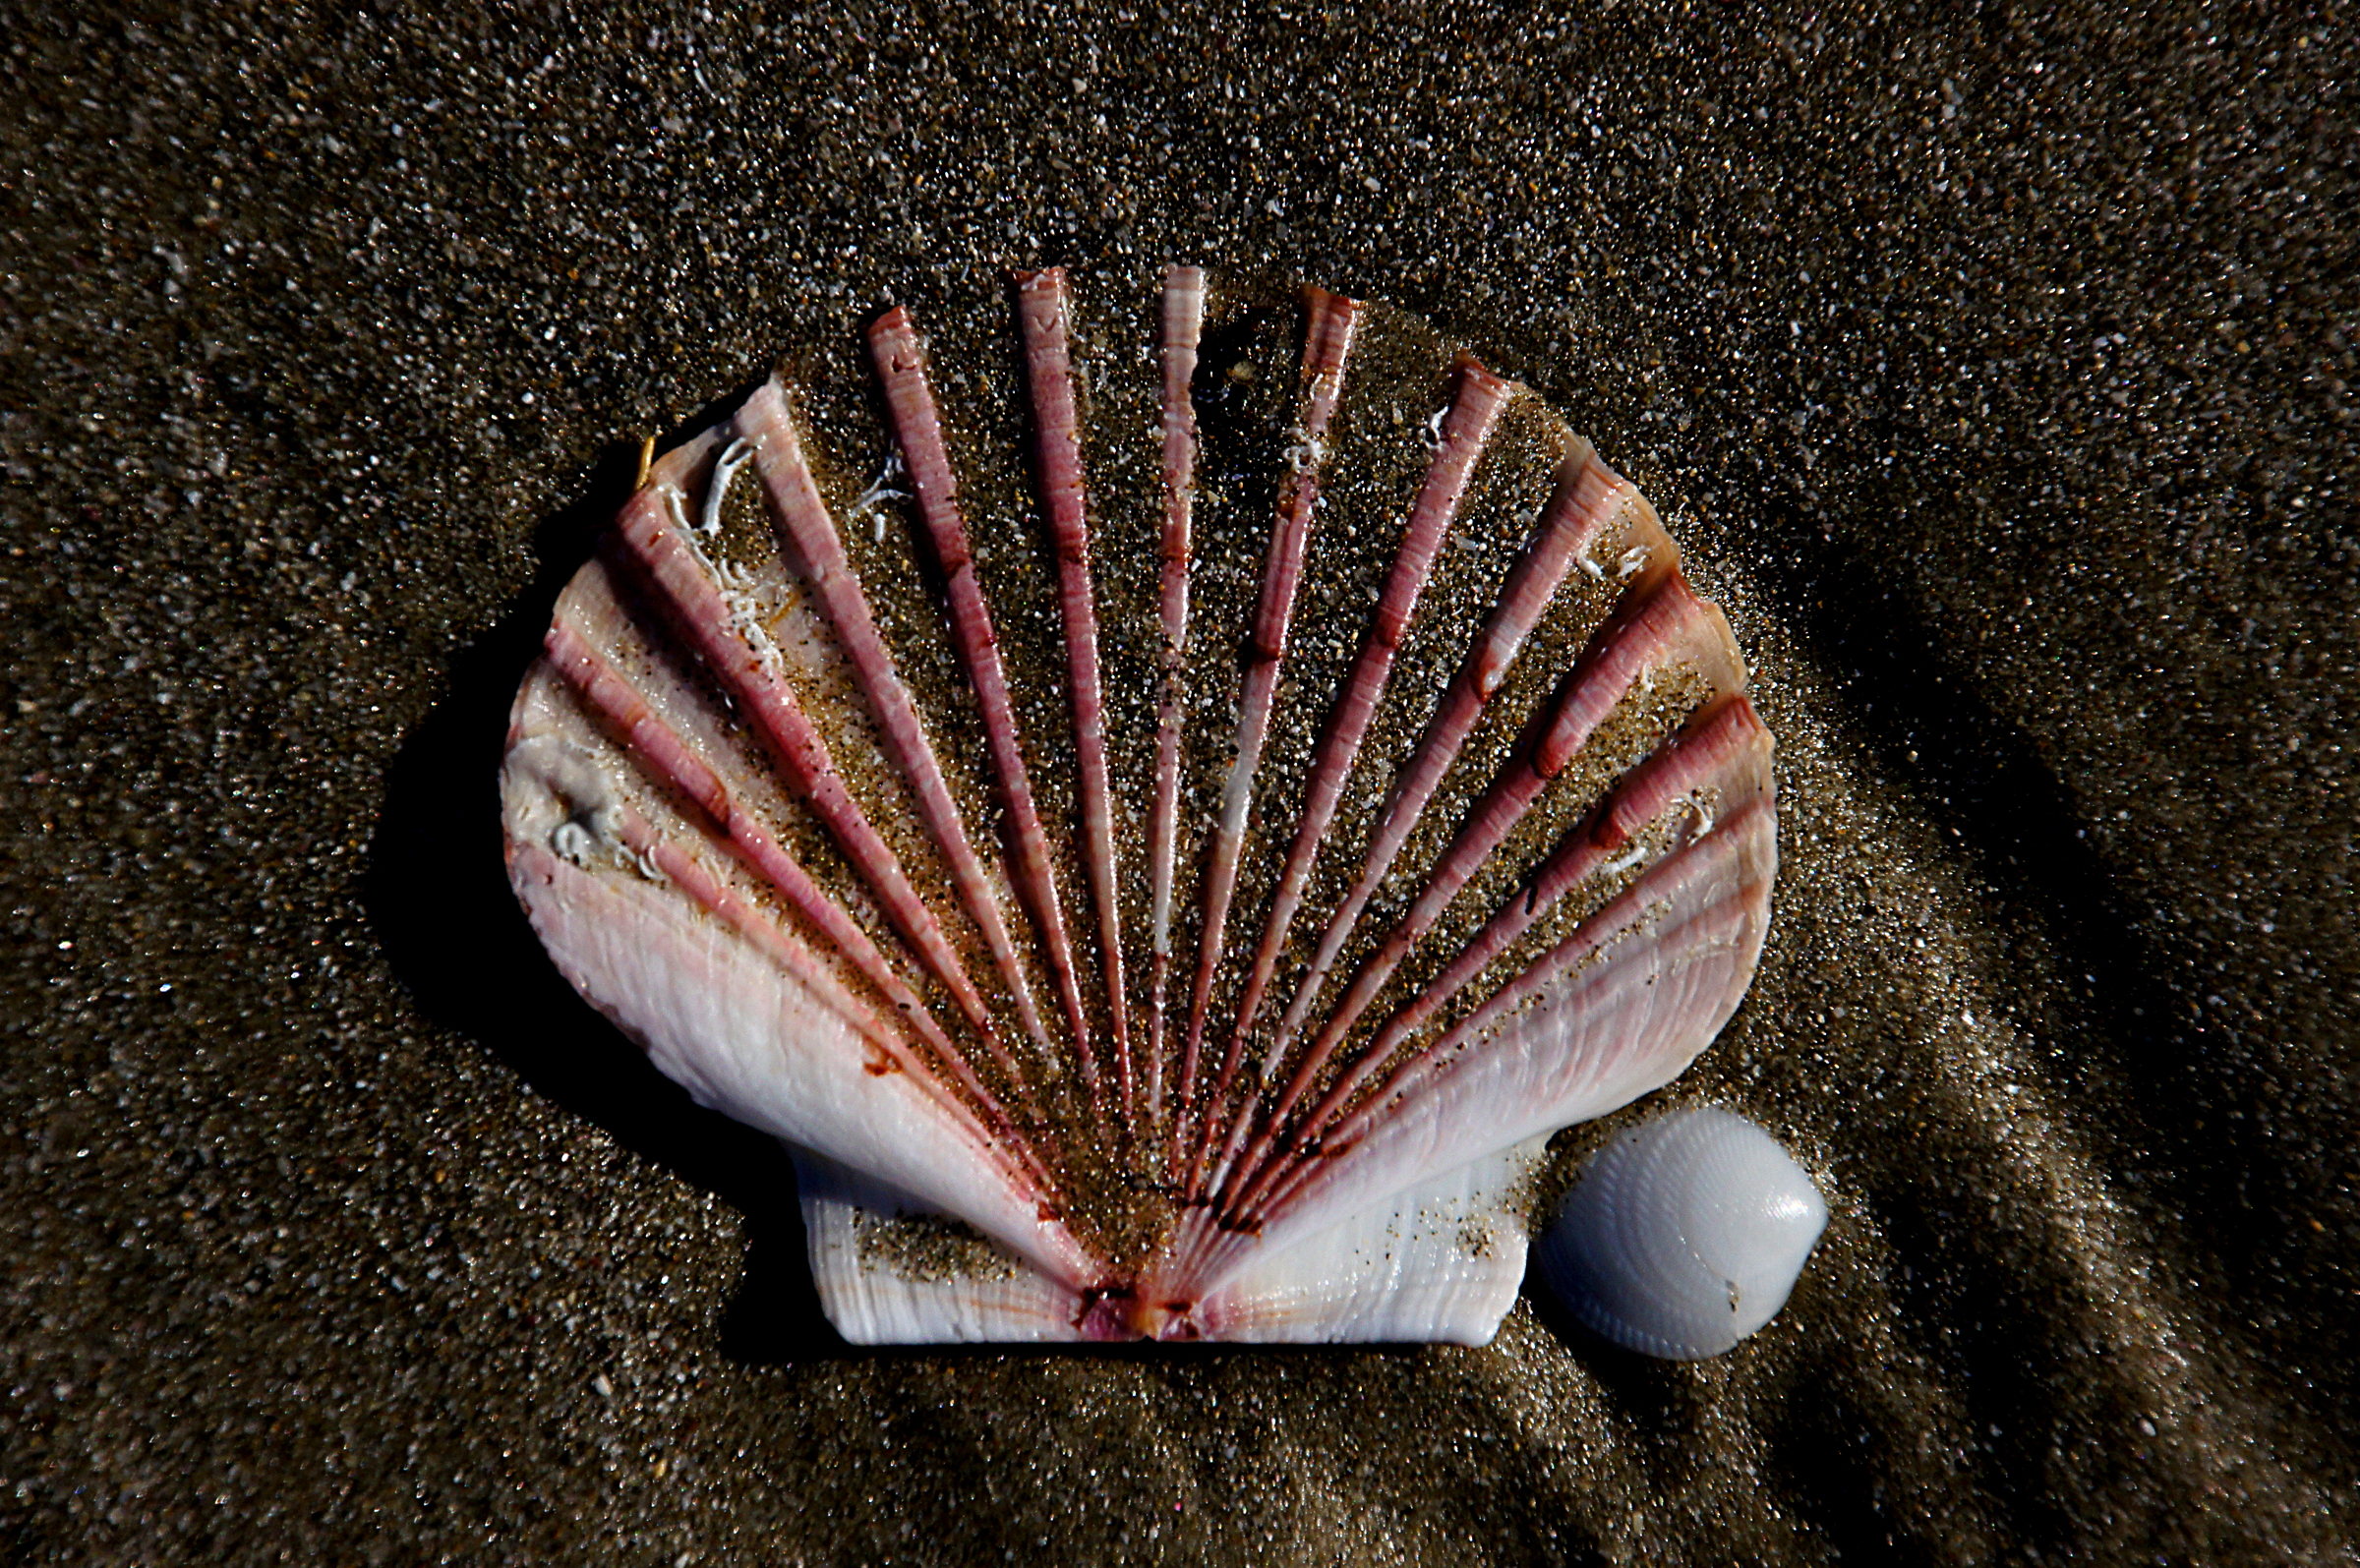
beach, sea, sand, leaf, food, color, biology, seafood, seashore, material, invertebrate, seashell, conch, close up, shells, publicdomain, organ, scallops, wetsand, cockle, molluscs, macro photography, sea snail, marine biology, marine invertebrates, nautilida